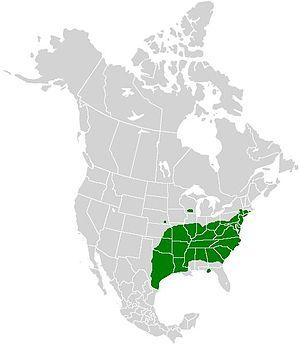
Anthocharis midea est un insecte lépidoptère de la famille des Pieridae de la sous-famille des Pierinae et du genre Anthocharis.